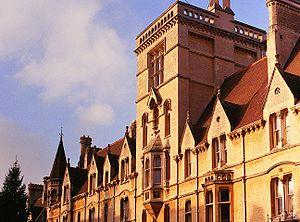
L'Université d'Oxford compte 38 collèges et 6 Permanent Private Halls.
Balliol College est l'un des colleges constitutifs de l'université d'Oxford au Royaume-Uni. Il se trouve non loin de son rival le Trinity College, situé à Broad Street.
Christopher Eric Hitchens, né le 13 avril 1949 à Portsmouth et mort le 15 décembre 2011 à Houston, est un écrivain et journaliste ayant les nationalités britannique et américaine. Ses livres, ses essais et ses articles de presse ponctuent une carrière longue de 40 années.
Jude l'Obscur est un roman anglais de l'écrivain Thomas Hardy, publié en Angleterre en 1895. En France, il est paru pour la première fois en 1901.